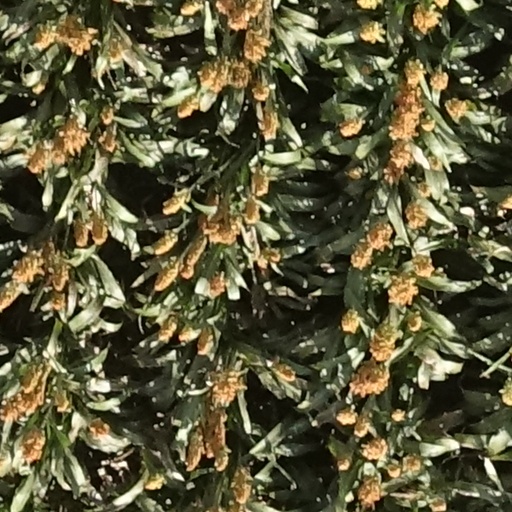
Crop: sorghum